2021 Philadelphia Phillies season

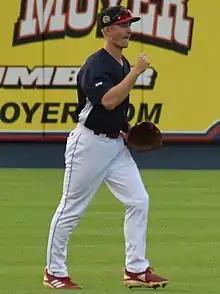
Luke Williams scored a walk-off home run in his first major league start.

The Phillies returned to Philadelphia with a 6–6 record for a six-game homestand, featuring series against the St. Louis Cardinals and San Francisco Giants, managed by former Phillies' skipper Gabe Kapler. In game one of the series against the Cardinals, the Phillies capitalized on a six-run second inning and a strong outing from Eflin, who allowed two runs in seven innings, to earn an 9–2 victory. The Cardinals responded, scoring six runs off of Matt Moore in the third inning on April 17, all with two outs, and hit a total of four home runs (including two by Yadier Molina) to power St. Louis to a 9–4 victory. The Phillies left 11 runners on base, including the bases loaded in the ninth inning, as Moore struggled for his third consecutive outing to start the season. Aaron Nola started the final game of the series and earned his first career nine-inning complete game, a shutout as the Phillies beat the Cardinals 2–0, winning the rubber match of the series and advancing above .500 for the season. On April 19, the Giants beat the Phillies 2–0 in game one of a three game series. The Phillies left 11 runners on base and were hitless in eight at-bats with runners in scoring position. The Phillies leapt out to a 4–0 lead the next day and carried a lead into the eighth inning when the Giants notched a pair of three-run home runs to come from behind and beat the Phillies 10–7, handing the Phillies their second straight loss and putting them below .500 for the first time of the season. The Phillies salvaged the final game of the series in walk-off fashion when Knapp drove in Harper on an RBI single in the ninth inning. Mickey Moniak hit his first career home run, a three-run shot in the second inning, while Nick Maton, in his second career game, posted three hits in four at-bats.